Vela Ladrón

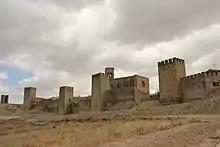
The walls of Artajona, originally constructed in the 11th and 12th centuries. Artajona was commanded for a time by Vela on behalf of the king of Navarre.

Vela Ladrón or Latrónez (died 1174) was a Spanish nobleman who ruled the Basque counties of Álava, Biscay (Vizcaya) and Guipúzcoa. He succeeded his father as count of Álava in 1155 or 1156. He acquired Biscay around 1160 and Guipúzcoa around 1162. He was effectively an independent prince able to divide his allegiance between the kings of Castile and Navarre.